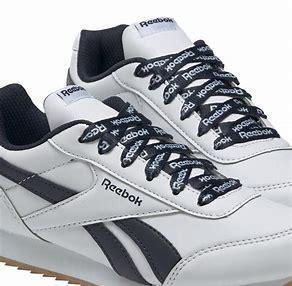
Brand: Reebok
Model: Royal Classic Jogger 2